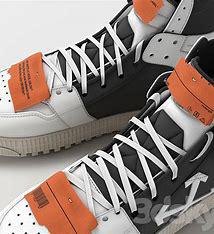
Brand: Off-White
Model: Court 3